Burrawang, New South Wales

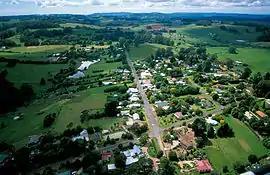
Aerial photo

Burrawang is a village in the Southern Highlands of New South Wales, Australia in Wingecarribee Shire.